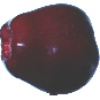
Label: Apple Red Delicious 1